Sherborne School

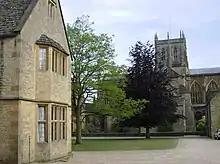
View of the Abbey from Sherborne School Courts

The school chapel was originally the monastic hall (built in the early 15th century over the 12th century undercroft) used by the Abbot of Sherborne Abbey. It was in use as a silk mill from c. 1740 and was acquired by the school in 1851 from Lord Digby. It was restored and extended, and in 1855, consecrated as a chapel, dedicated to St John the Evangelist. It has been extended several times: eastwards in 1853; westwards in 1865; northwards, to create the north aisle, in 1878 and; eastwards in 1881 (into the headmaster's building); westwards and northwards in 1922 to extend the nave, and create the antechapel which has the names engraved of those who died in World War I and World War II. The Side Chapel, created by knocking through into the School House Studies (now the headmaster's building) in 1881, was dedicated to St Andrew in 1988 and has its own altar.